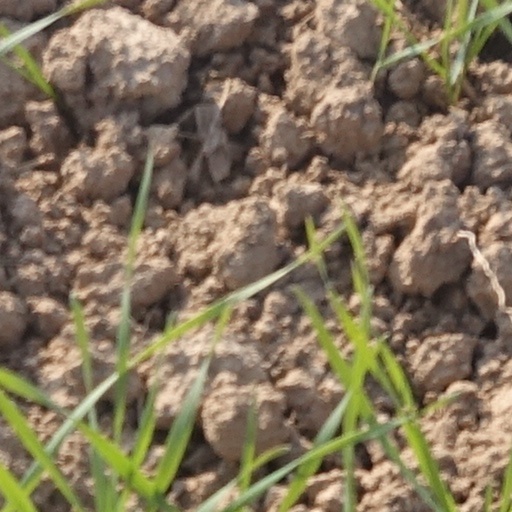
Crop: wheat